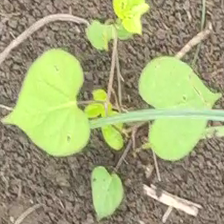
Weed species: Obscure_morning _glory(Ipomoea obscura)